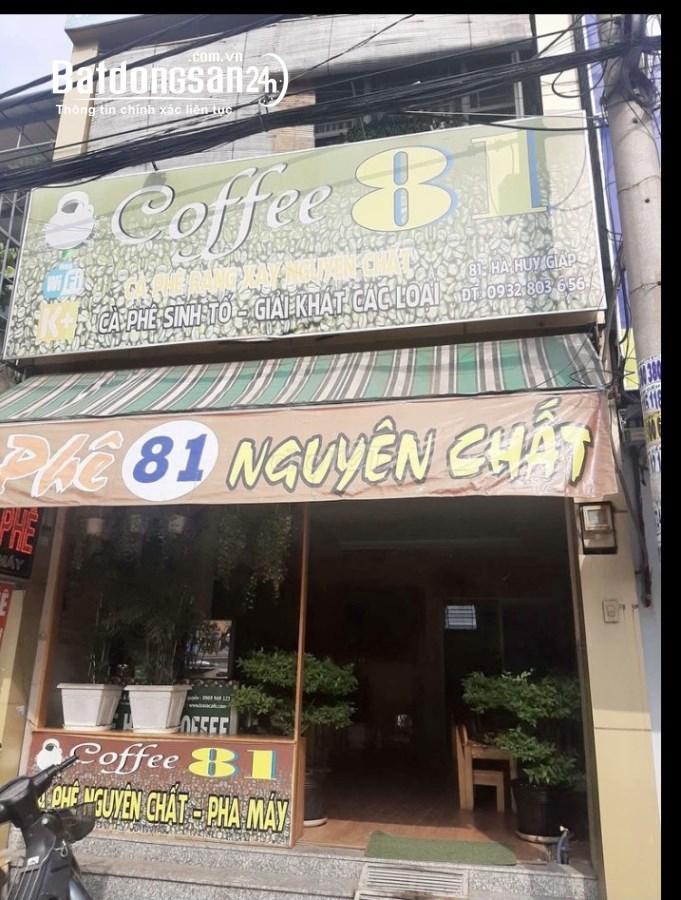
có một chậu cây cảnh ở góc bên phải của quán cà phê